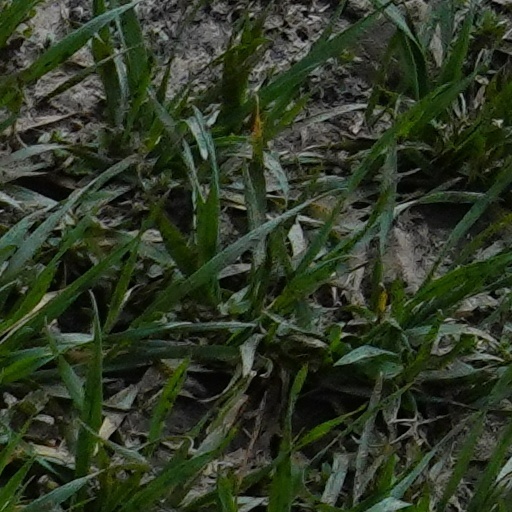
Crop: wheat